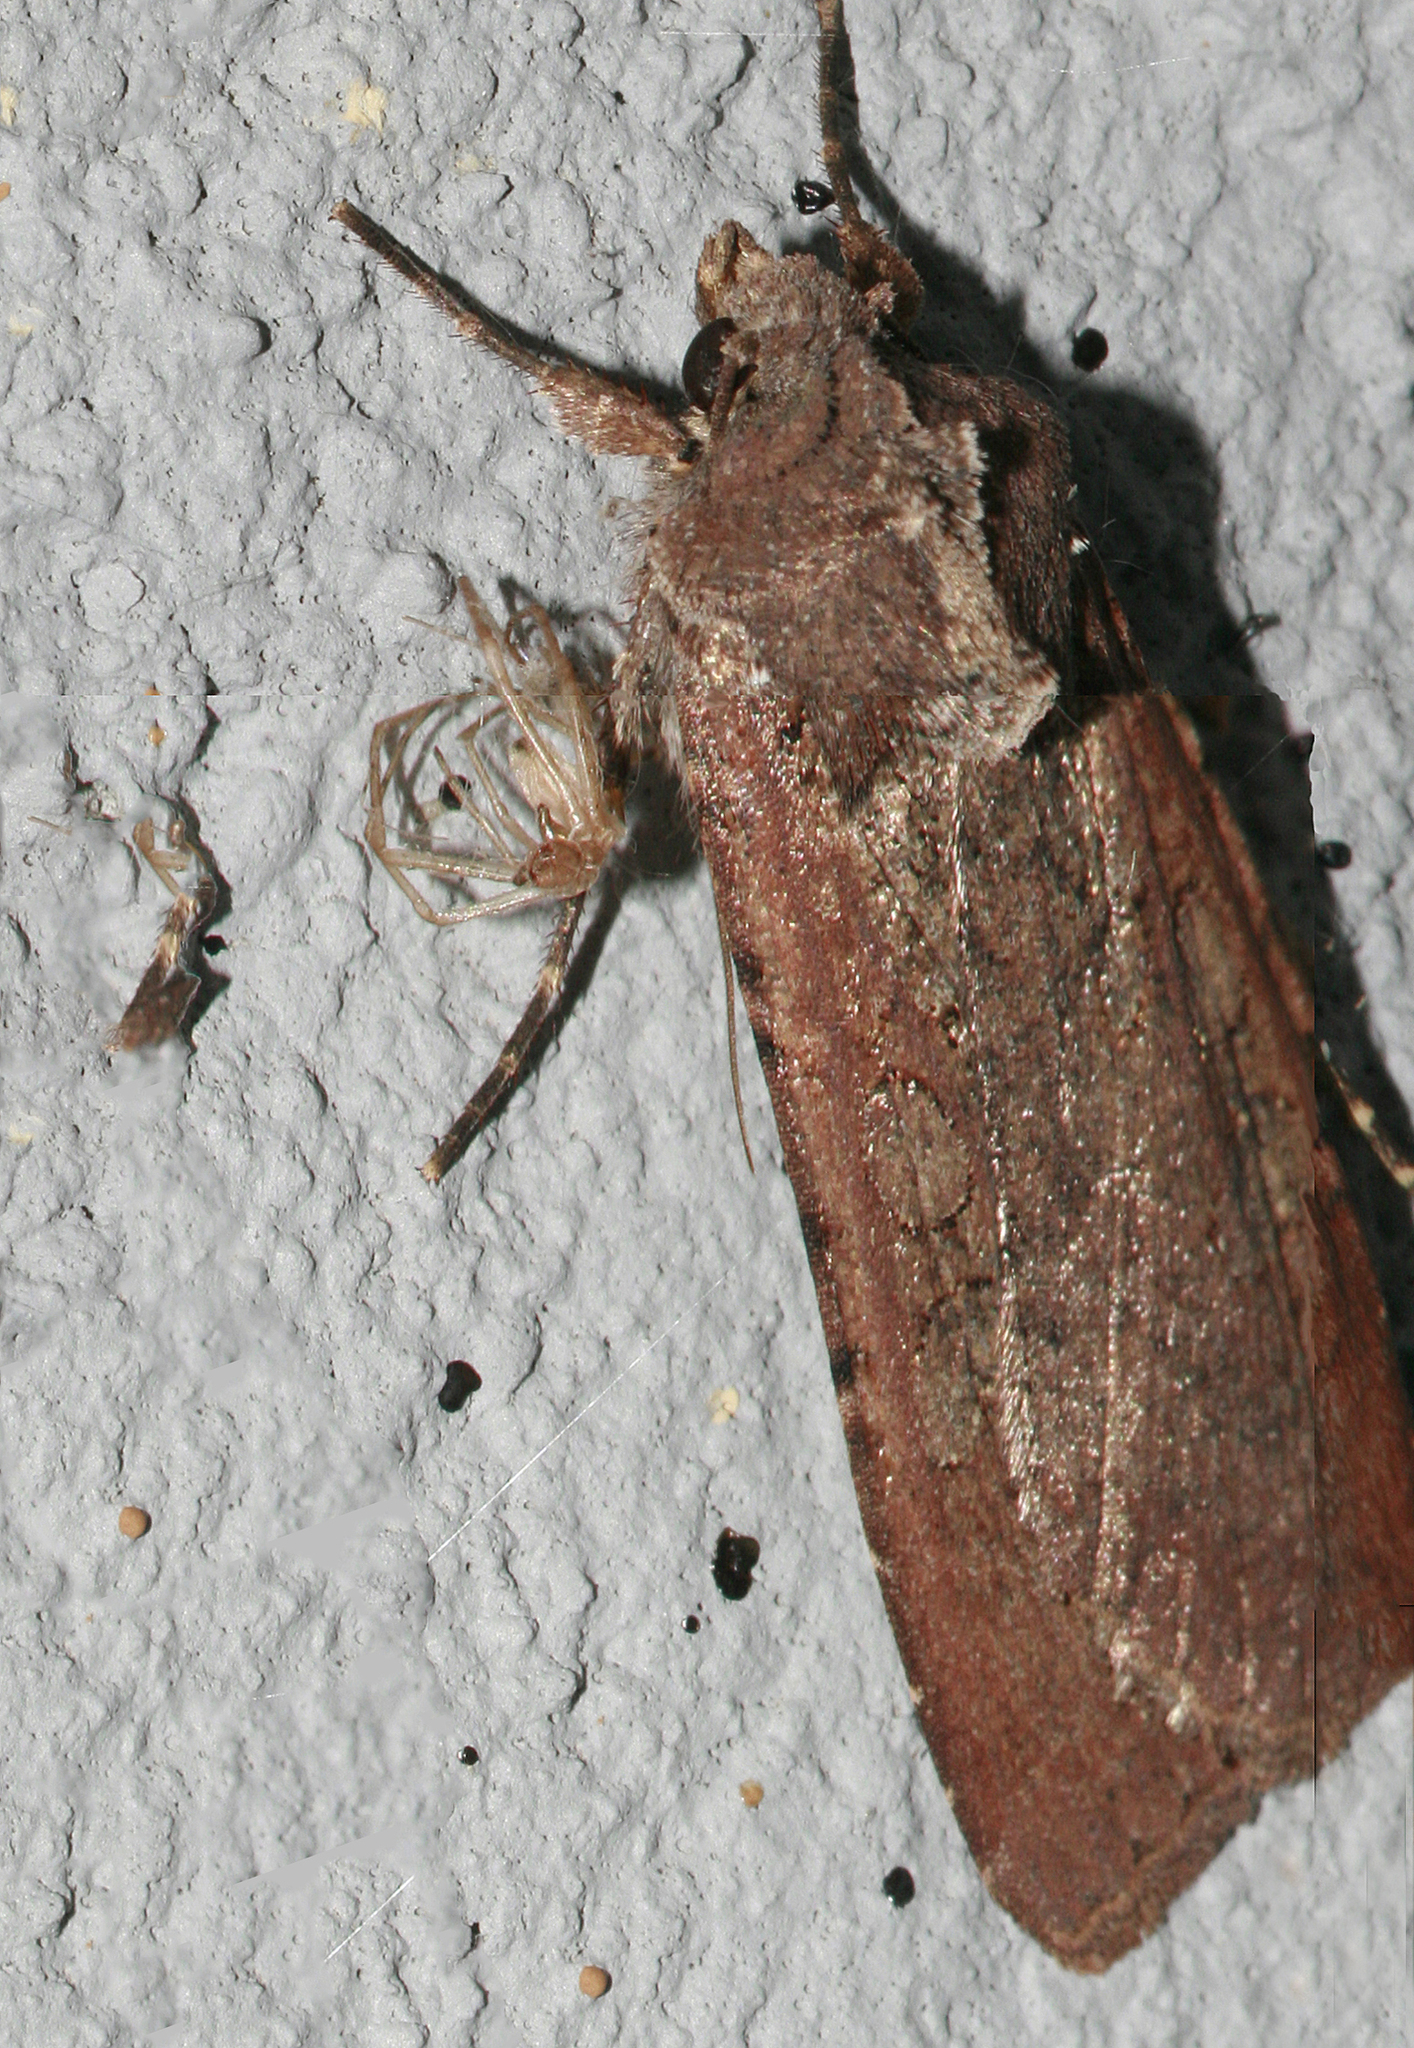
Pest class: cutworms